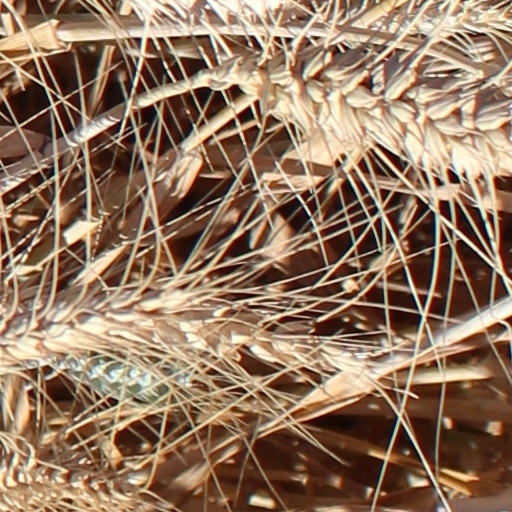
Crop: wheat